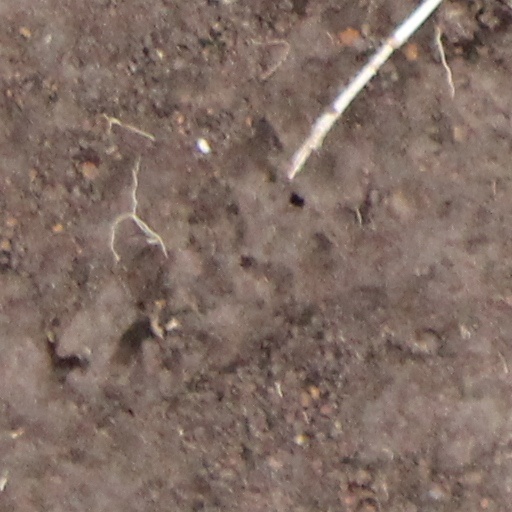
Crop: wheat